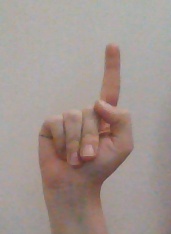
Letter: bb